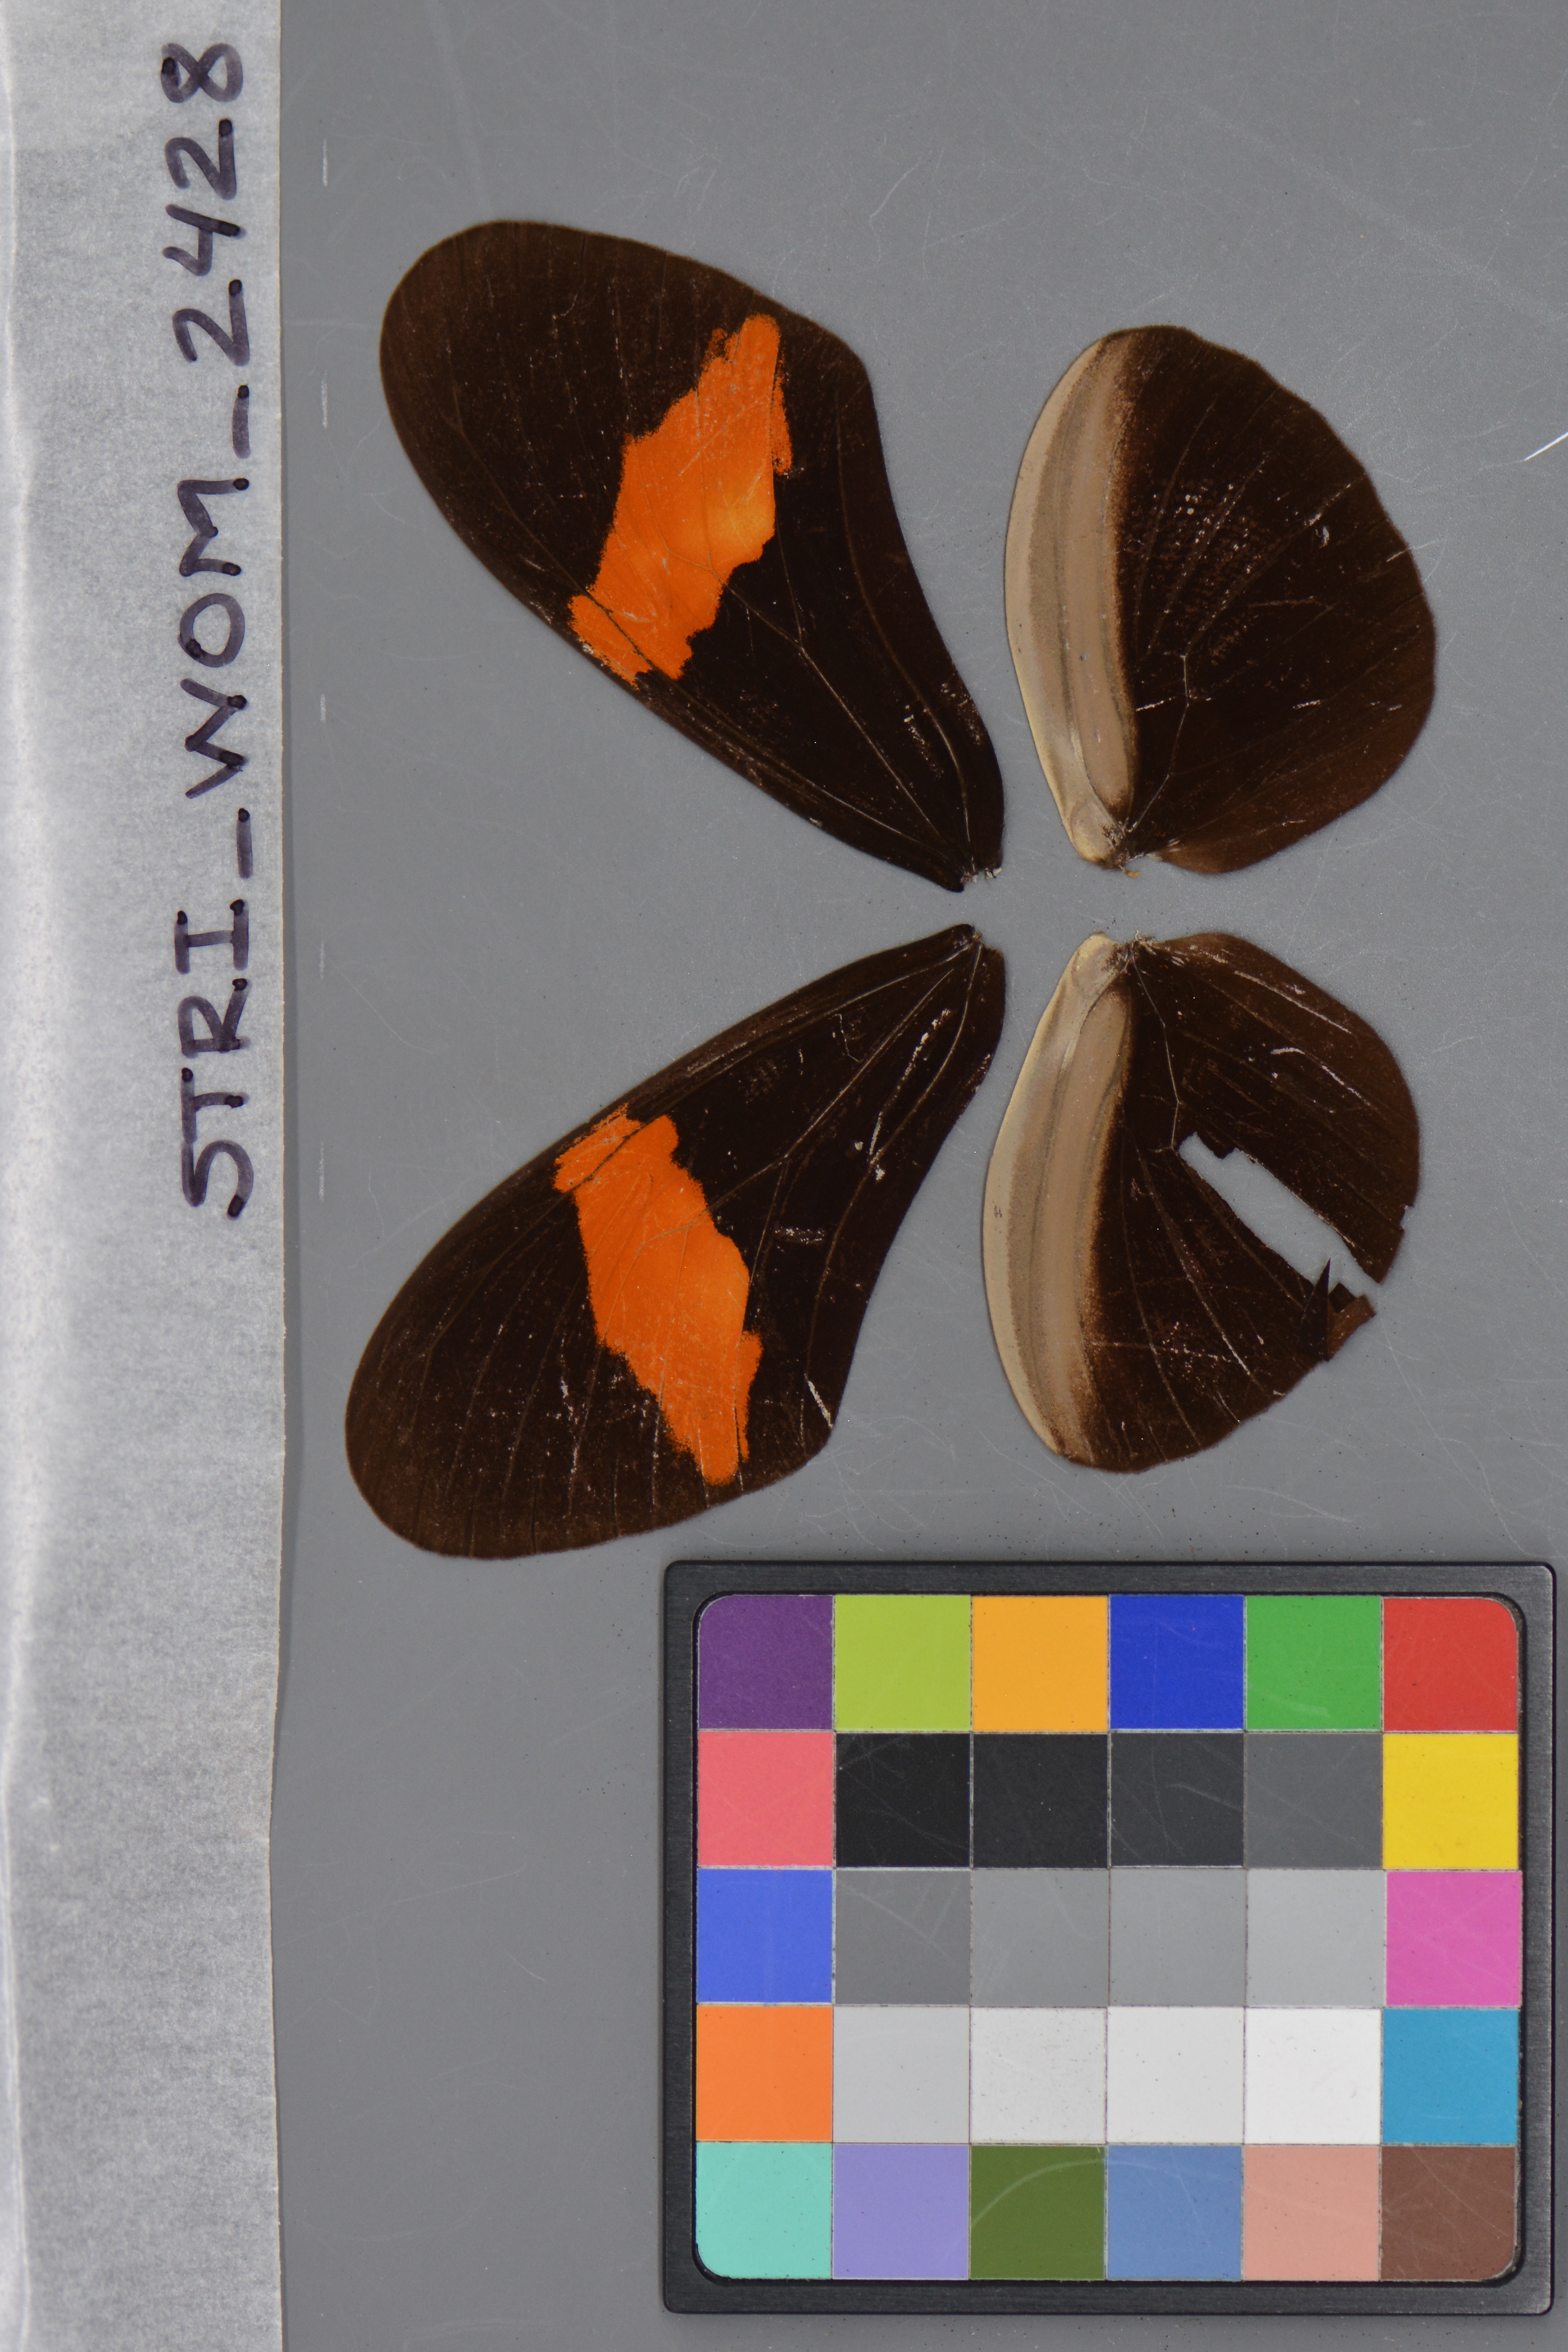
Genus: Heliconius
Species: erato
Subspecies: hybrid
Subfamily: Heliconiinae
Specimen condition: damaged
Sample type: Wild
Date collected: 02-Nov-99